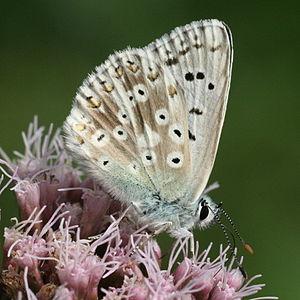
Le STERF ou suivi temporel des Rhopalocères de France, désigne un programme de science citoyenne de suivi des populations des papillons de jour. Son objet est de produire des indicateurs sur l’évolution pluriannuelle de l'abondance des différentes espèces. Le STERF fait partie du programme Vigie-Nature coordonné par le Muséum national d'histoire naturelle. Les résultats sur la période 2005-2014 ont été publiés en mars 2015.